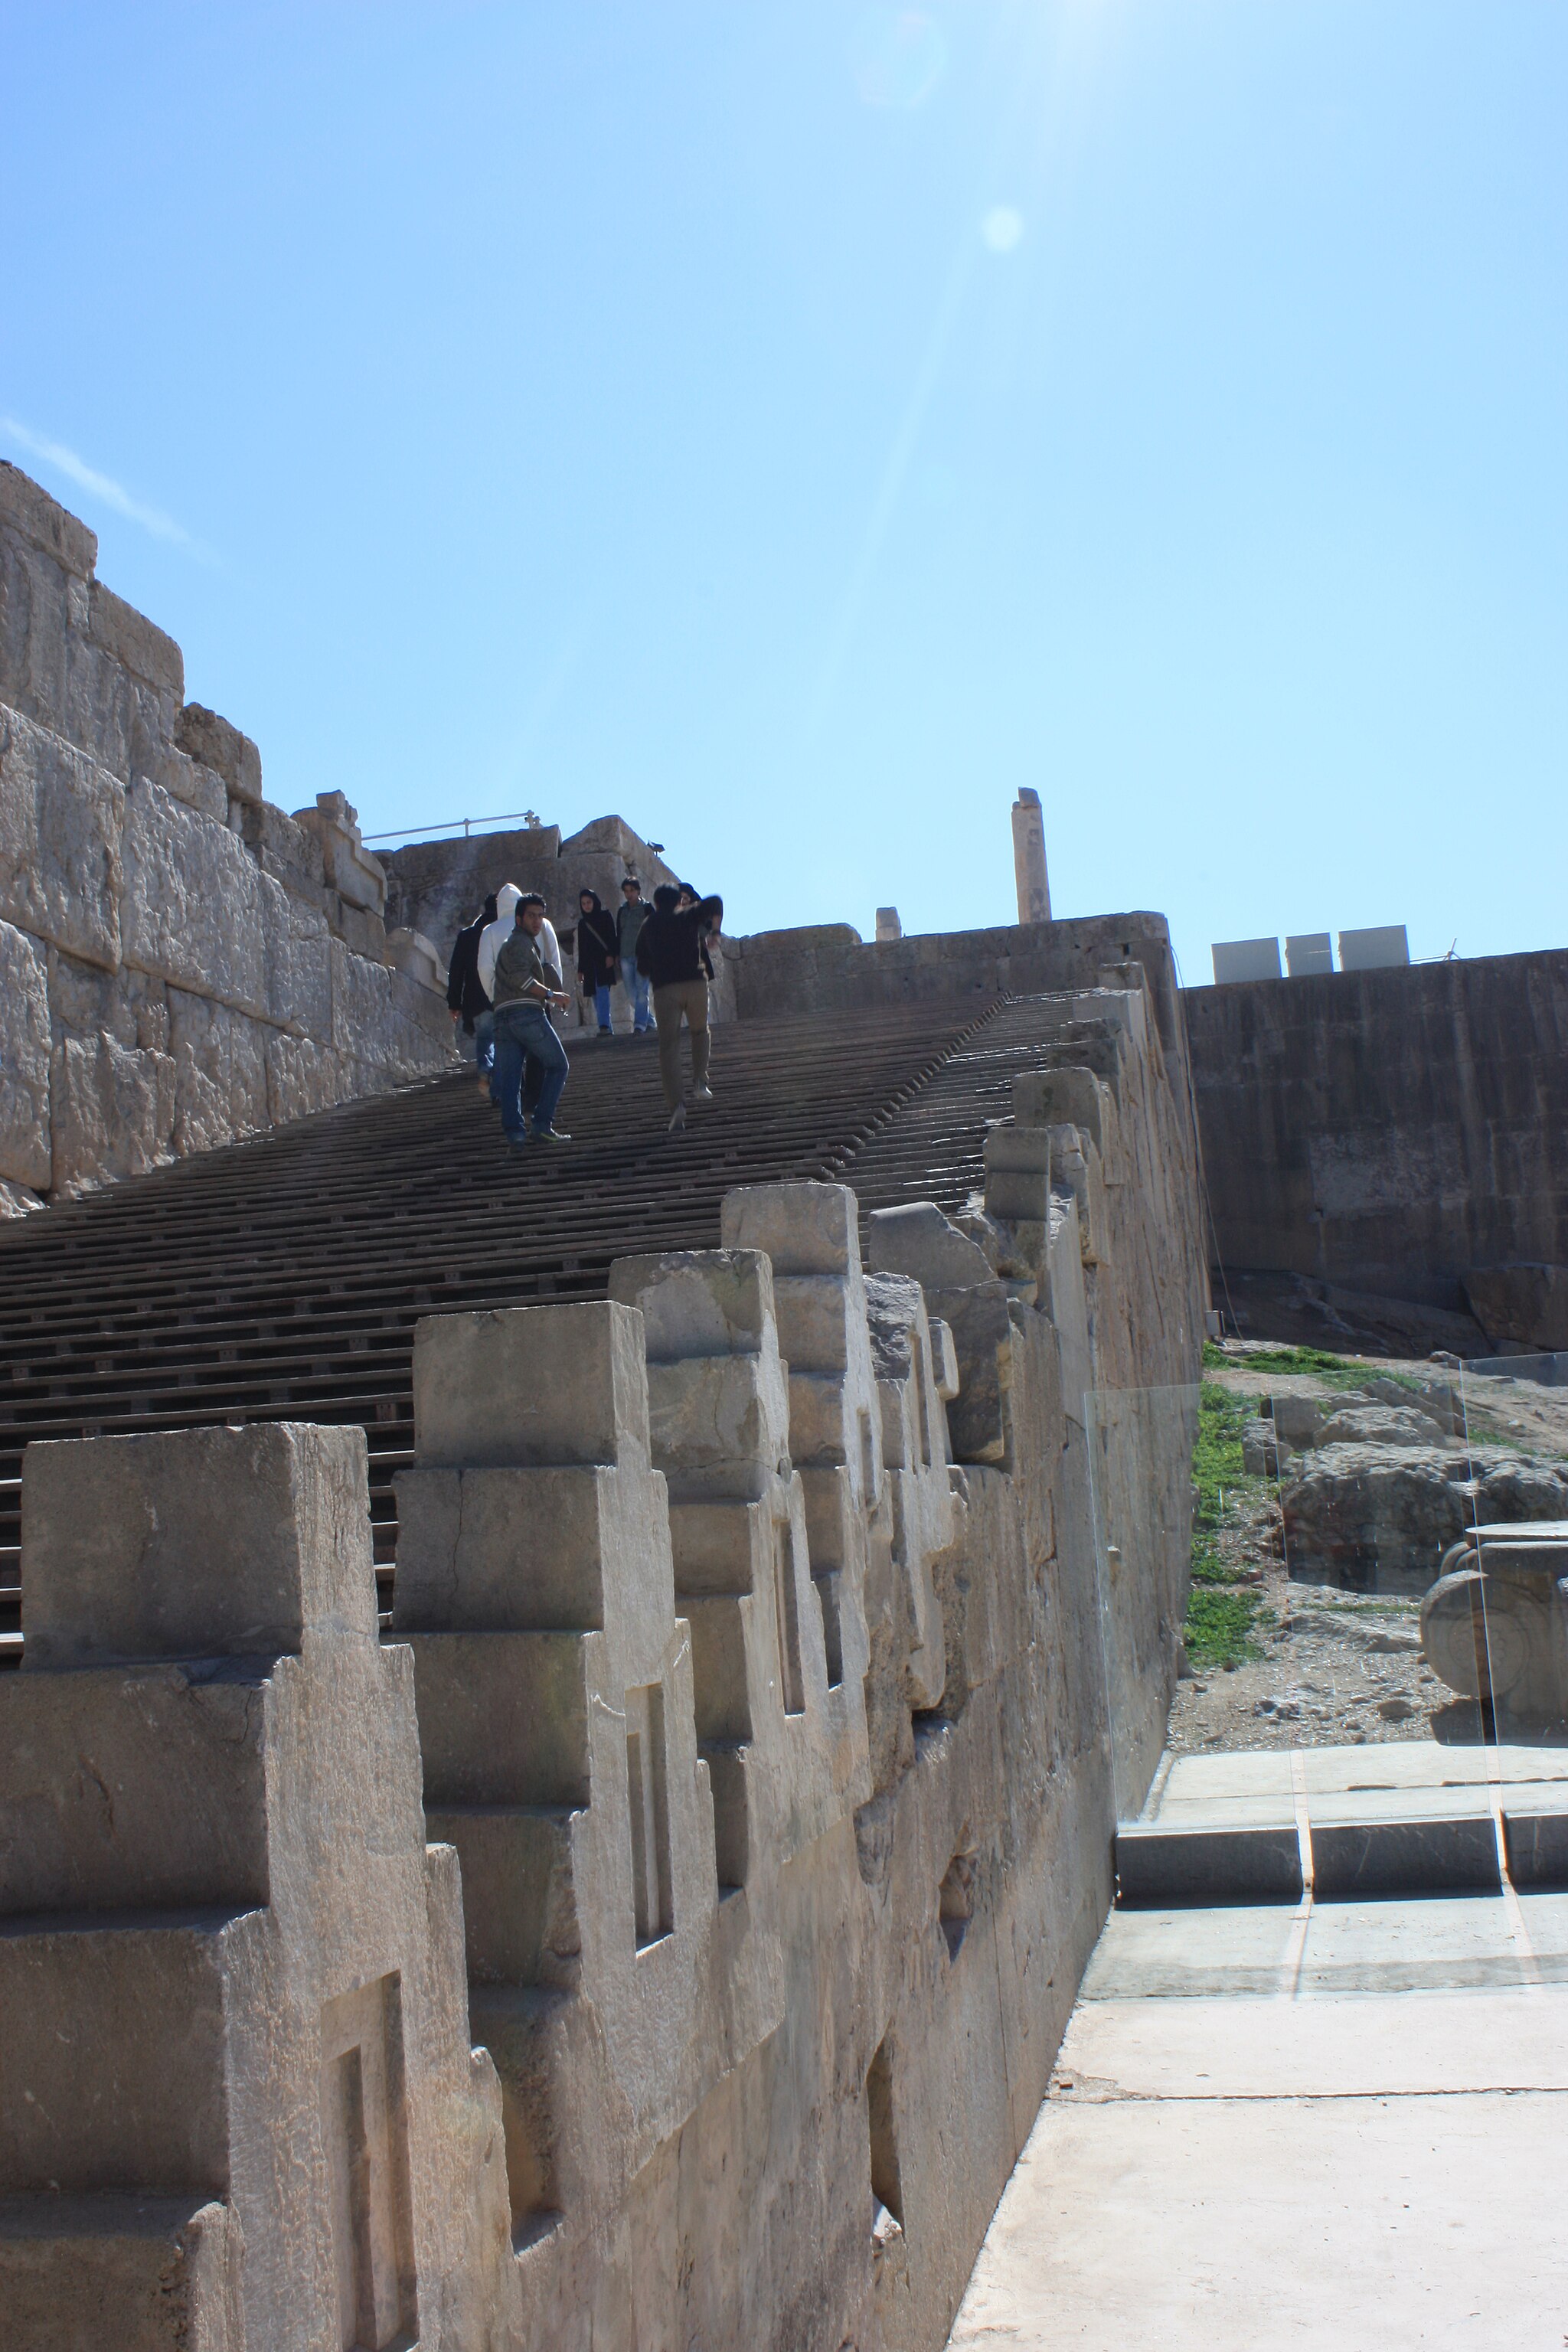
Title: Takhtejamshid11
Description: Persepolis in Shiraz
Date: 2009-03-02
Categories: GFDL, Taken with Canon EOS 450D, License migration redundant, Self-published work, 2009 in Persepolis, Stairs of All Nations in Persepolis